BMX Simulator

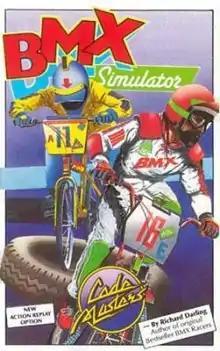

BMX Simulator is a racing video game designed by Richard Darling and released by Codemasters in 1986 for the Commodore 64. It is part of a series of games that includes "ATV Simulator", "Grand Prix Simulator", "Professional Ski Simulator", and a sequel: "Professional BMX Simulator". "BMX Simulator" was ported to the Amiga, Atari 8-bit computers, Atari ST, Amstrad CPC, MSX, ZX Spectrum, Commodore Plus/4 and Commodore 16.